Taichung

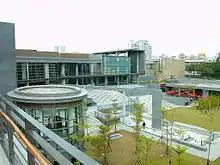
National Taiwan Museum of Fine Arts

Taichung International Airport is the third and newest international airport in Taiwan. It occupies the western corner of Ching Chuan Kang Air Base (CCK) and is about 20 kilometers (12 mi) from downtown Taichung City. The current airport replaced Shuinan Airport as Taichung's airport in 2004.